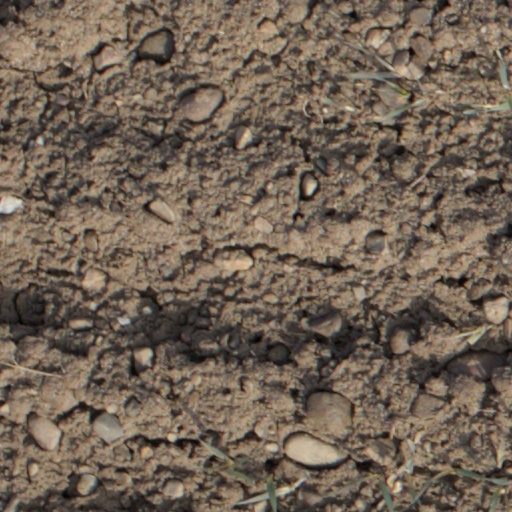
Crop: wheat